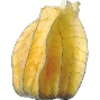
Label: physalis_with_husk